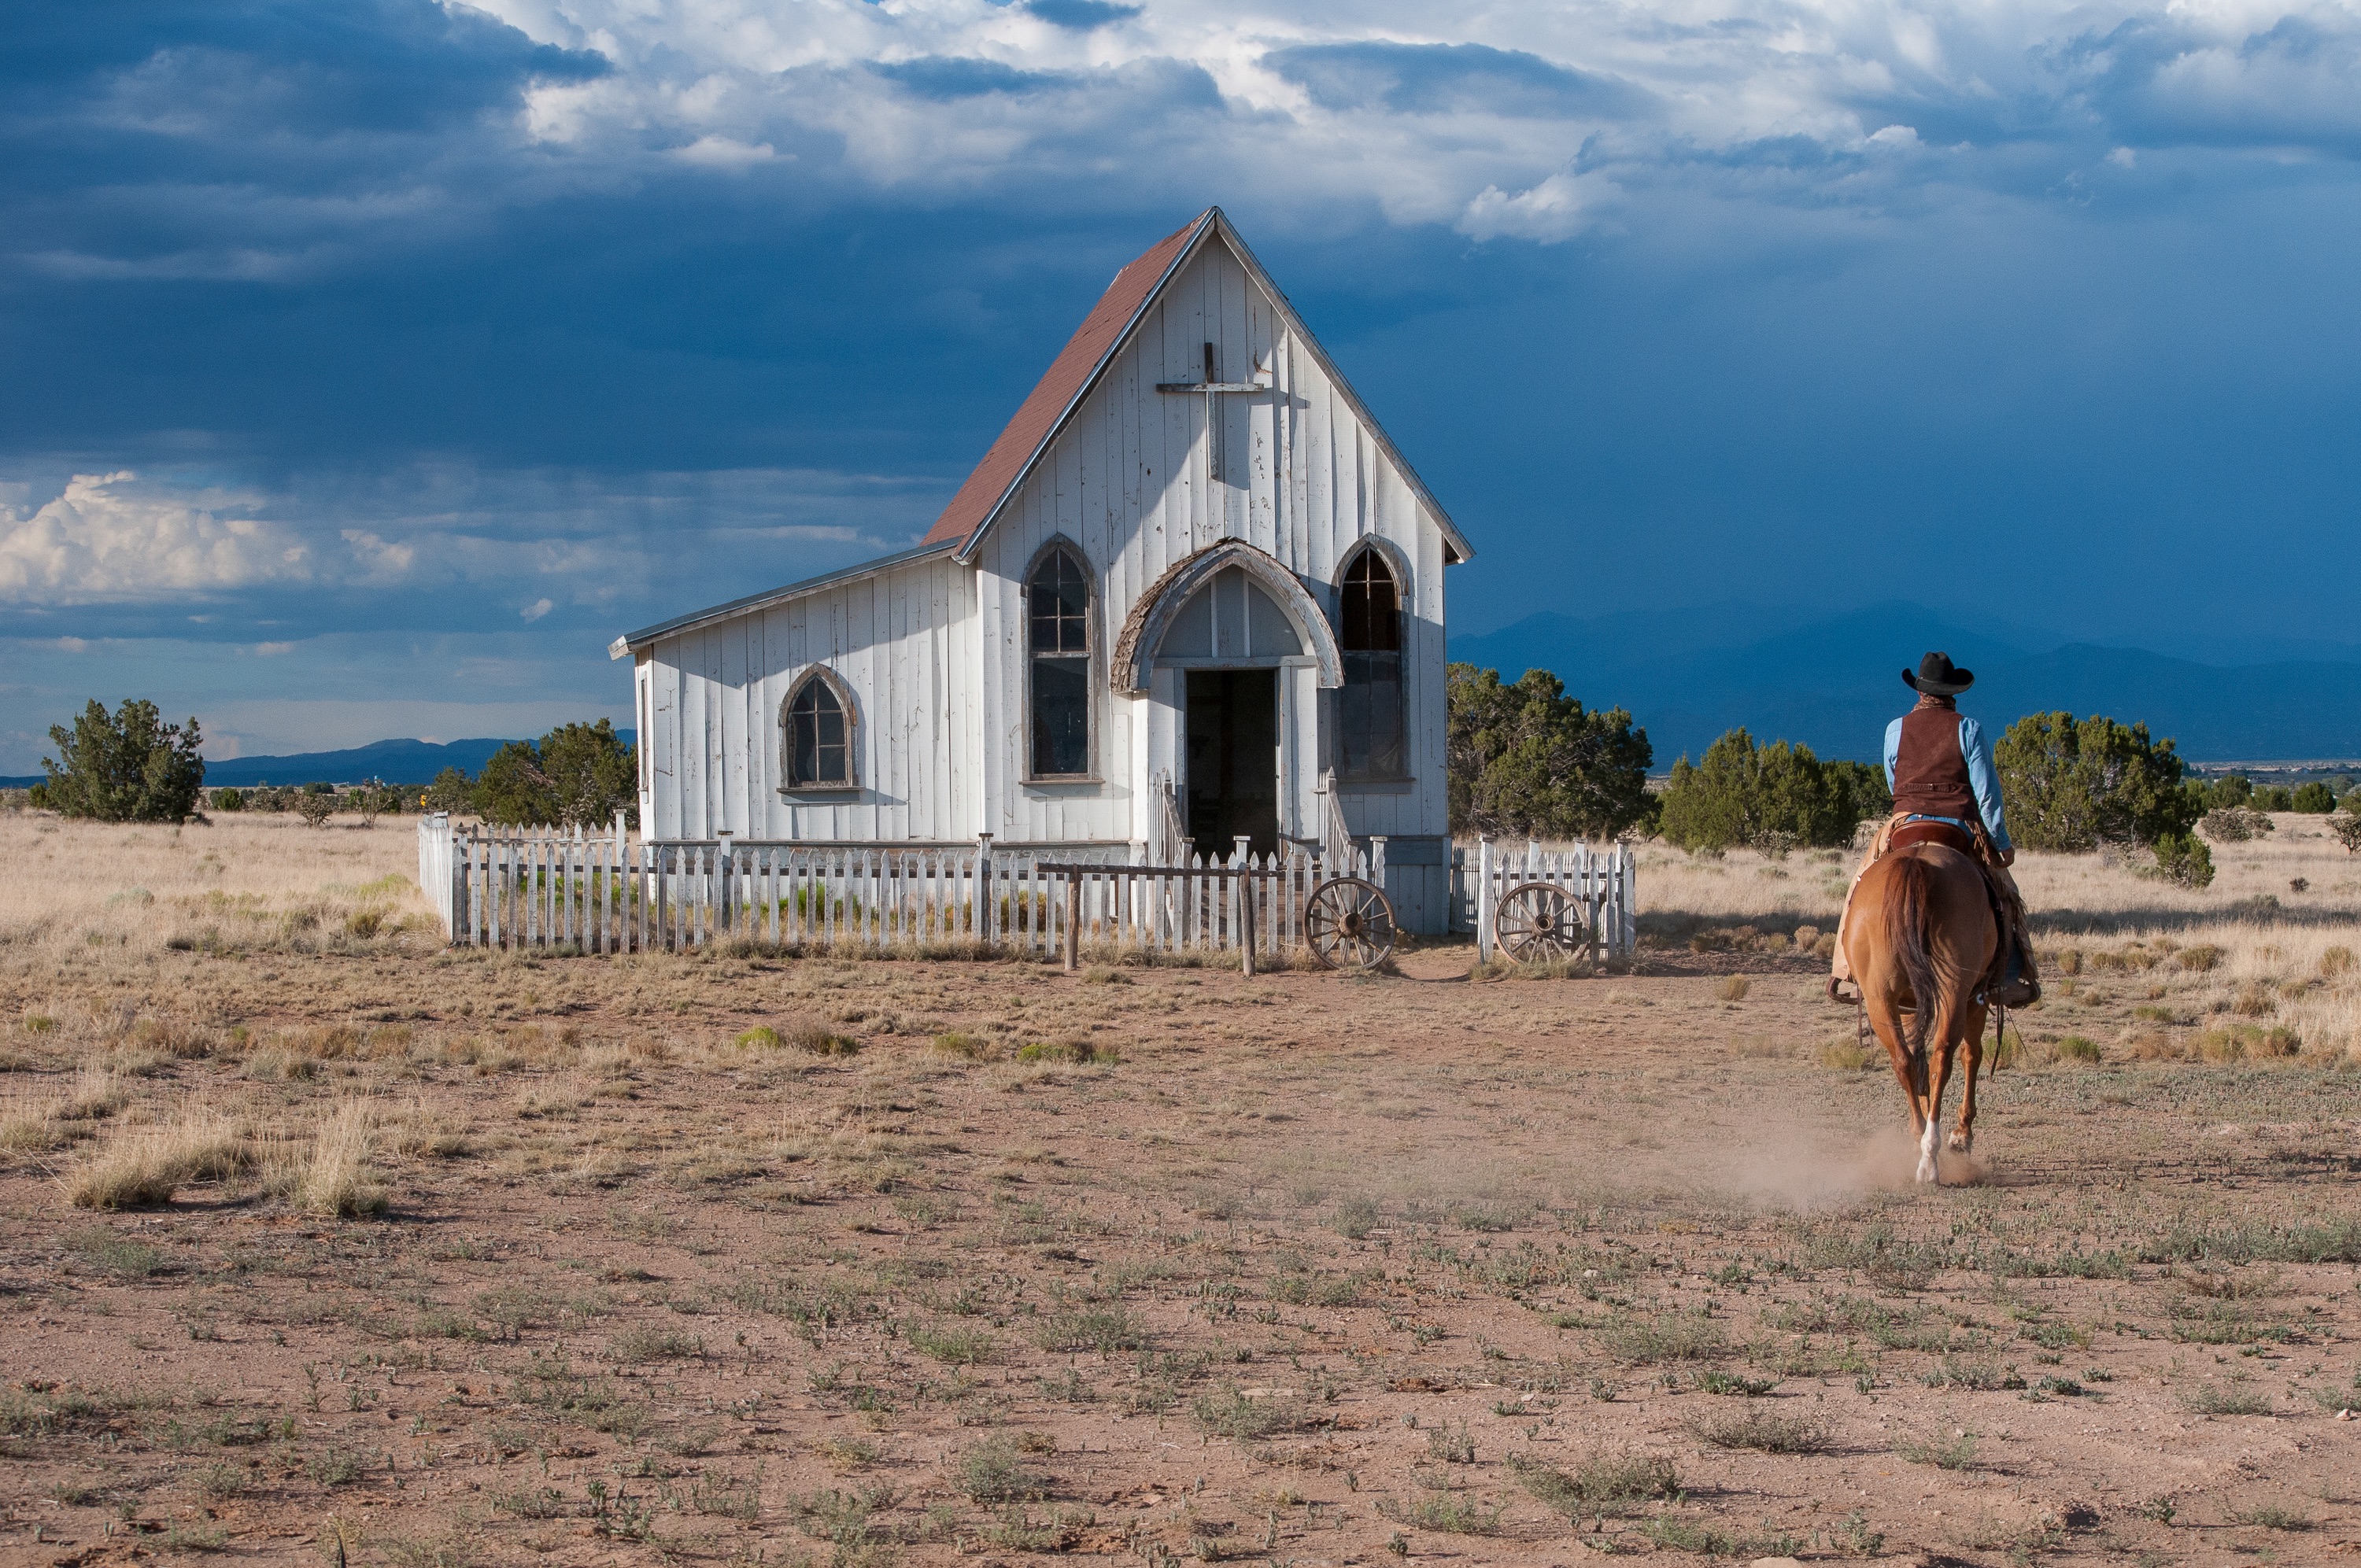
beach, landscape, vacation, ranch, horse, church, chapel, tourism, western scene, cowboy, rural area, horse like mammal